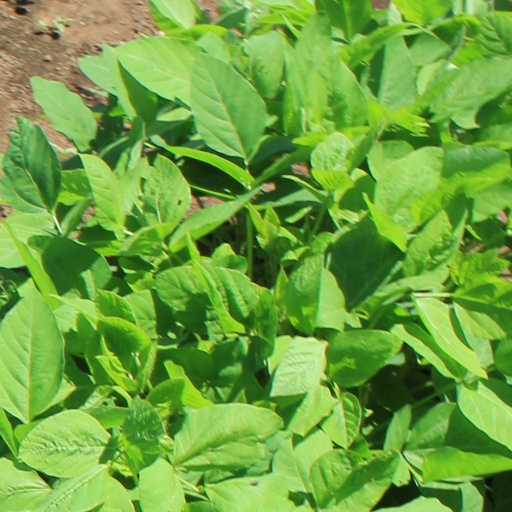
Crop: soybean